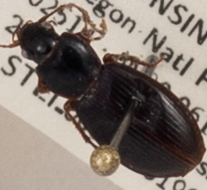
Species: Synuchus impunctatus
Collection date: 2019-08-20
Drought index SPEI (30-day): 0.512
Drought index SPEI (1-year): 2.09
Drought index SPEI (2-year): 1.13